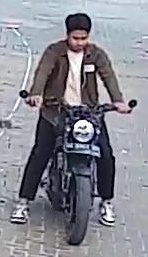
person-with-helmet: 0
person-without-helmet: 1